Use of saffron

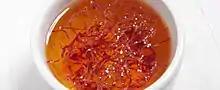
Prior to use in cuisine, saffron threads are soaked in water that is hot, but not boiling. This helps release the beneficial components.

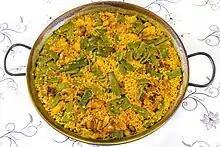
Saffron is one of three key ingredients in "paella valenciana"

Saffron is a key seasoning, fragrance, dye, and medicine in use for over three millennia. One of the world's most expensive spices by weight, saffron consists of stigmas plucked from the vegetatively propagated and sterile "Crocus sativus", known popularly as the saffron crocus. The resulting dried stigmas, also known as "threads", are distinguished by their bitter taste, hay-like fragrance, and slight metallic notes. The saffron crocus is unknown in the wild; its most likely precursor, "Crocus cartwrightianus", originated in Crete or Central Asia; The saffron crocus is native to Southwest Asia and was first cultivated in what is now Greece.